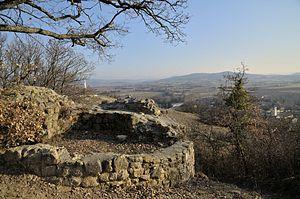
base d'une tour du château de Montmeyran
La liste des châteaux de la Drôme recense de manière non exhaustive les mottes castales ou château de terre, les châteaux, château fort ou château de plaisance, les châteaux viticoles, les maisons fortes, les manoirs, situés dans le département français de la Drôme. Il est fait état des inscriptions et classements au titre des monuments historiques.
Montmeyran est une commune française située à 14 km au sud-est de Valence à mi-chemin entre Valence et Crest dans le département de la Drôme en région Auvergne-Rhône-Alpes.